Beijing city fortifications

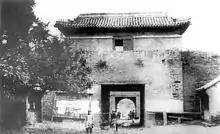
Dongbianmen in 1921

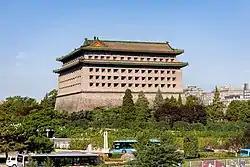
Dongbianmen stood next to the Southeast corner guard tower of the Inner City

Dongbianmen (東便門 lit. 'Eastern Convenient Gate') was located at the northeastern corner of the Outer city walls at the point where the outer wall stopped short and turned toward the Inner city wall. A matching gate was built on the northwestern corner of the Outer city walls. The gates, originally intended to be temporary, were at first not given names. About ten years after completion, the gates were named Dongbianmen ("eastern side gate") and Xibianmen ("western side gate"). The gate tower at Dongbianmen was similar to the one at Zuo'anmen, but on a slightly smaller scale. The gate had no archway; instead it had a smaller wooden side gate on one side. The watchtower was built during the Qianlong era (1735–1796). Both of the barbican and watchtower had been dismantled in the 1930s due to lack of funds for maintenance. The gate tower was dismantled in 1958 when Beijing's main train station was built.